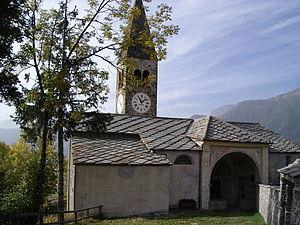
L’église Sainte-Marie-de-l'Assomption est une église paroissiale située à Elva, une localité de la province de Coni, dans le Piémont.
Elva est une commune de la province de Coni dans le Piémont en Italie.